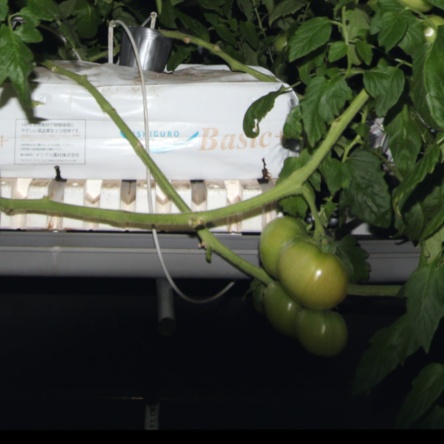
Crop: tomato